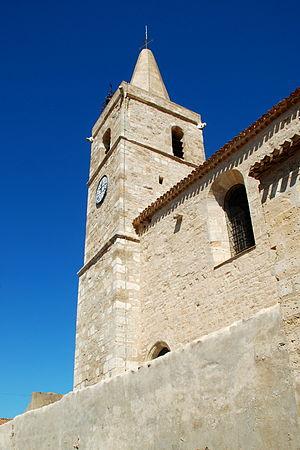
France - Languedoc - Aude - Église Saint-Jean l’Évangéliste d'Ouveillan
L'église Saint-Jean-l'Évangéliste est une église romane située à Ouveillan dans le département français de l'Aude en région Occitanie.